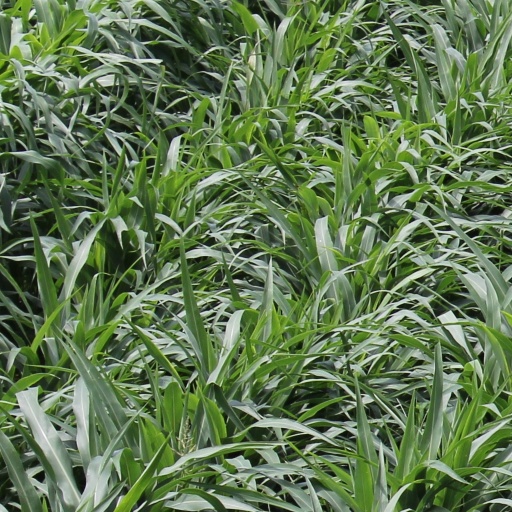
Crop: sorghum